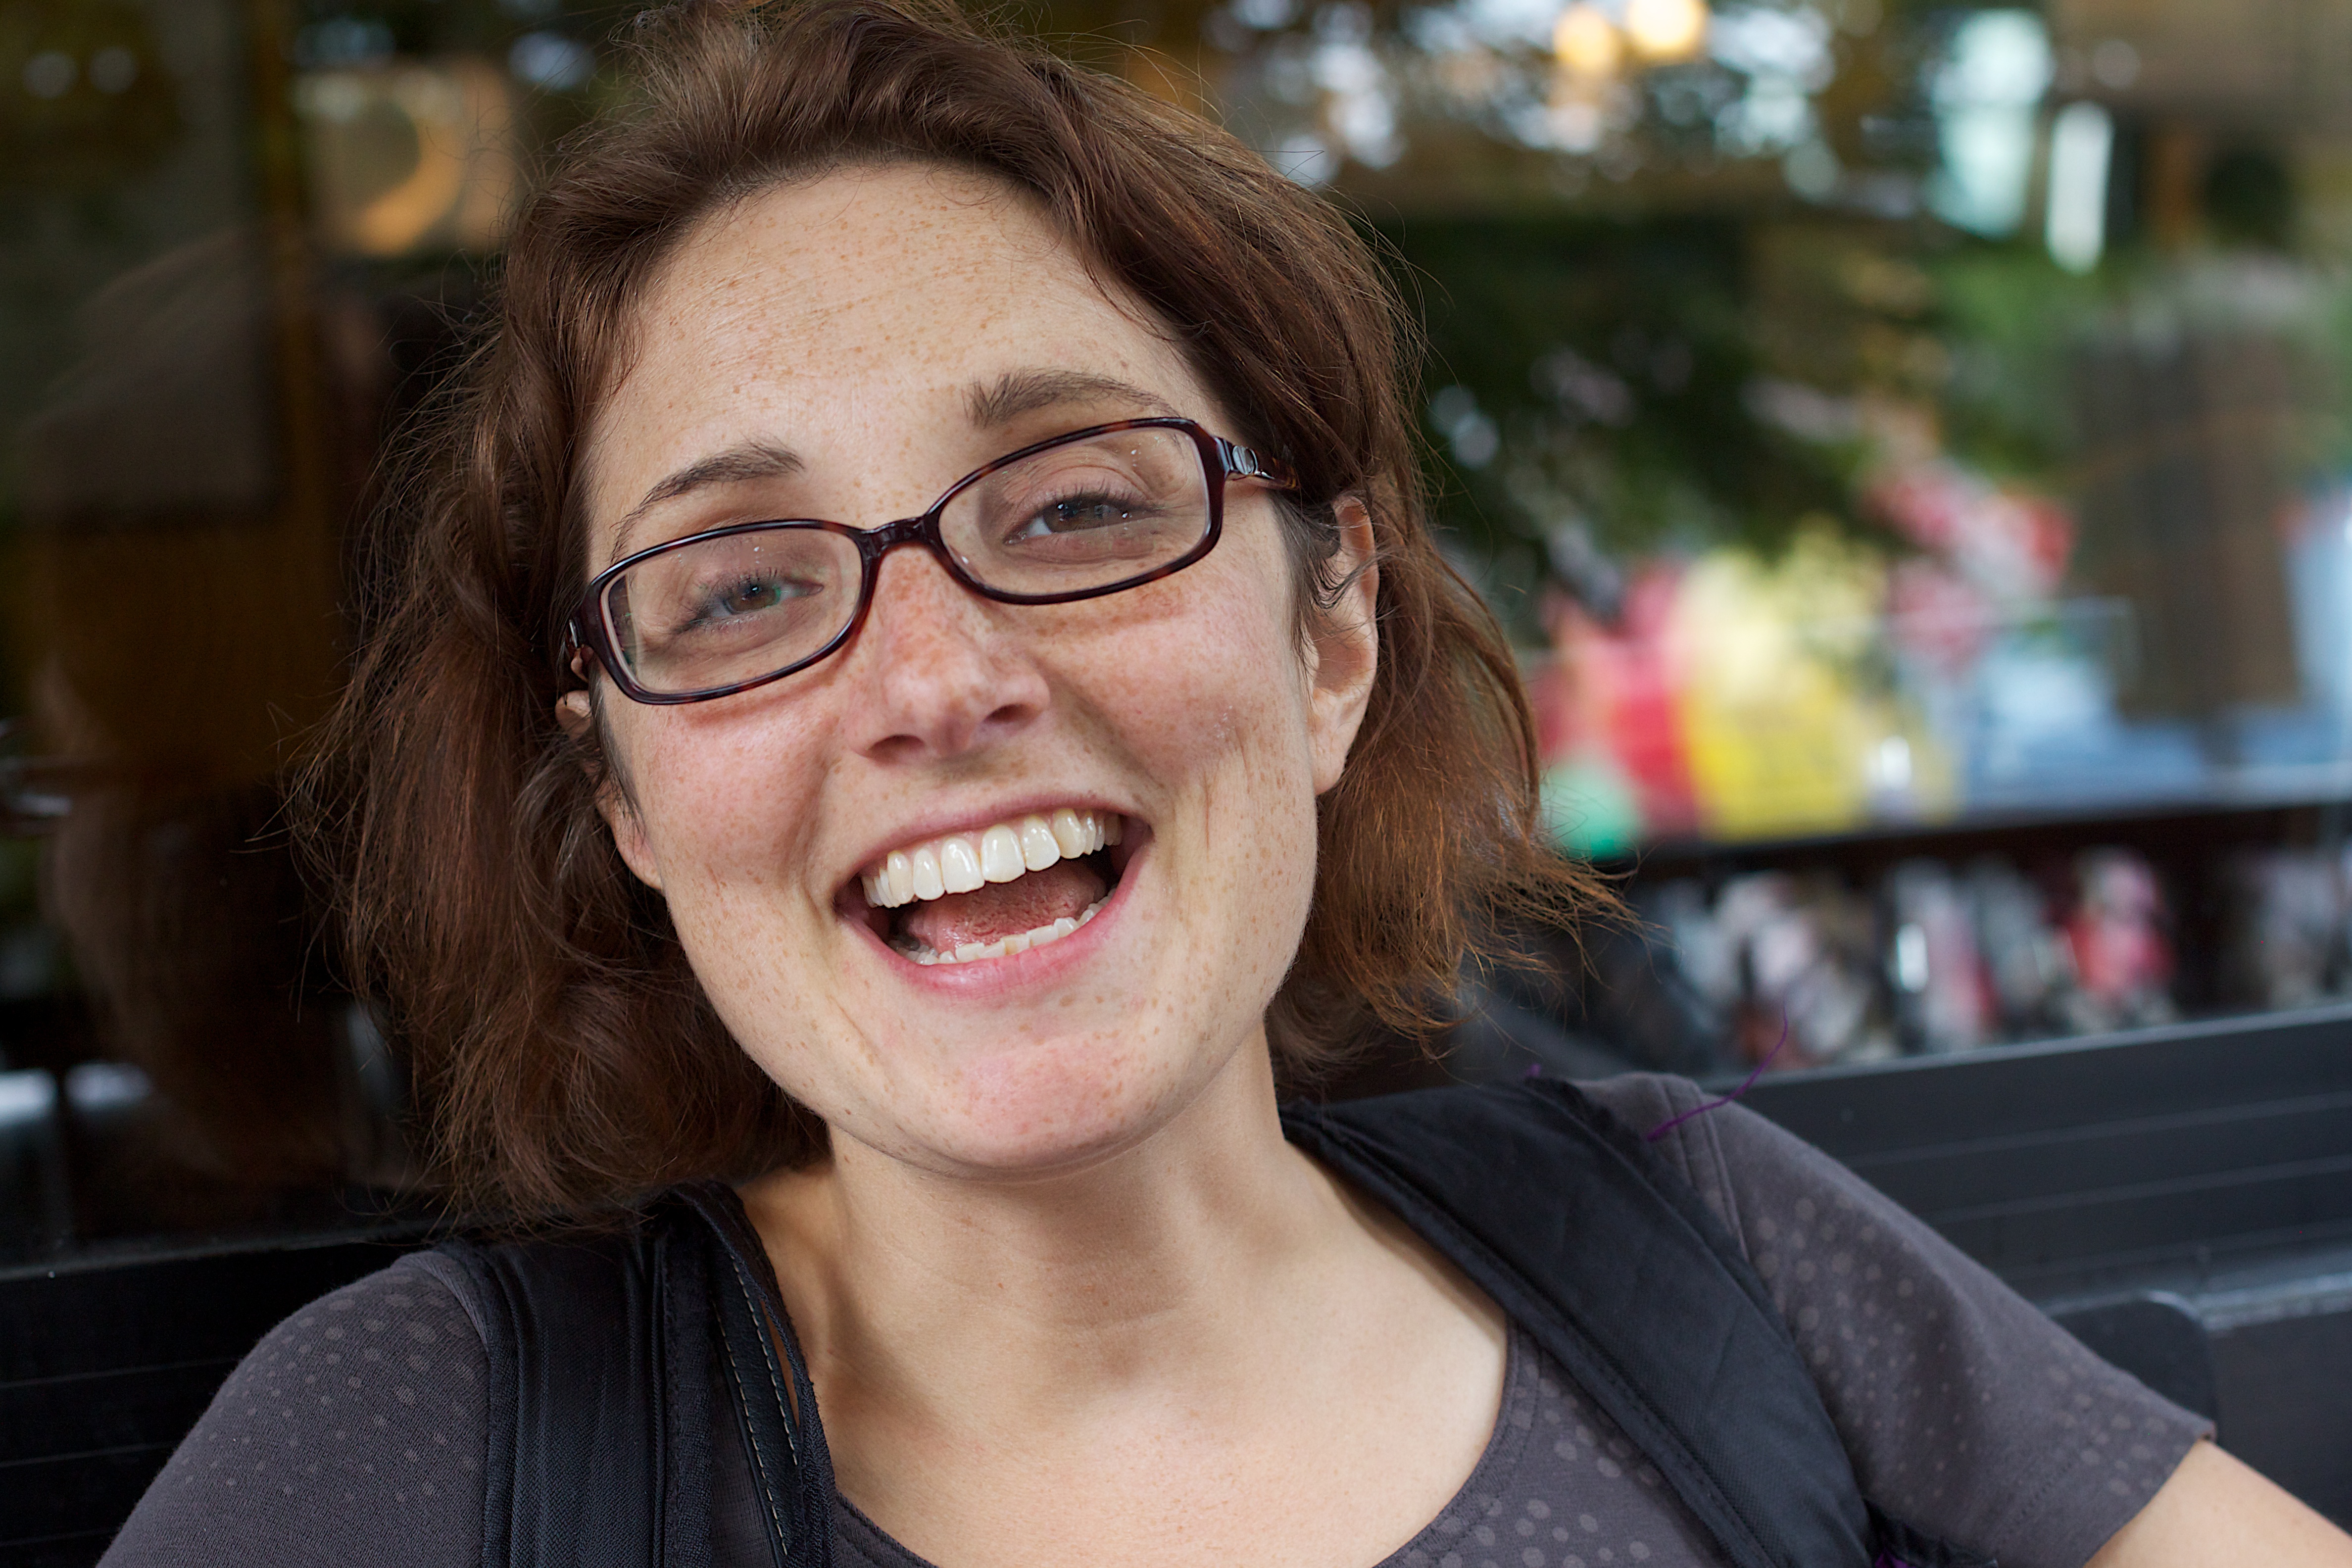
person, people, woman, portrait, lady, facial expression, smile, face, eye, glasses, head, skin, beauty, emotion, vision care